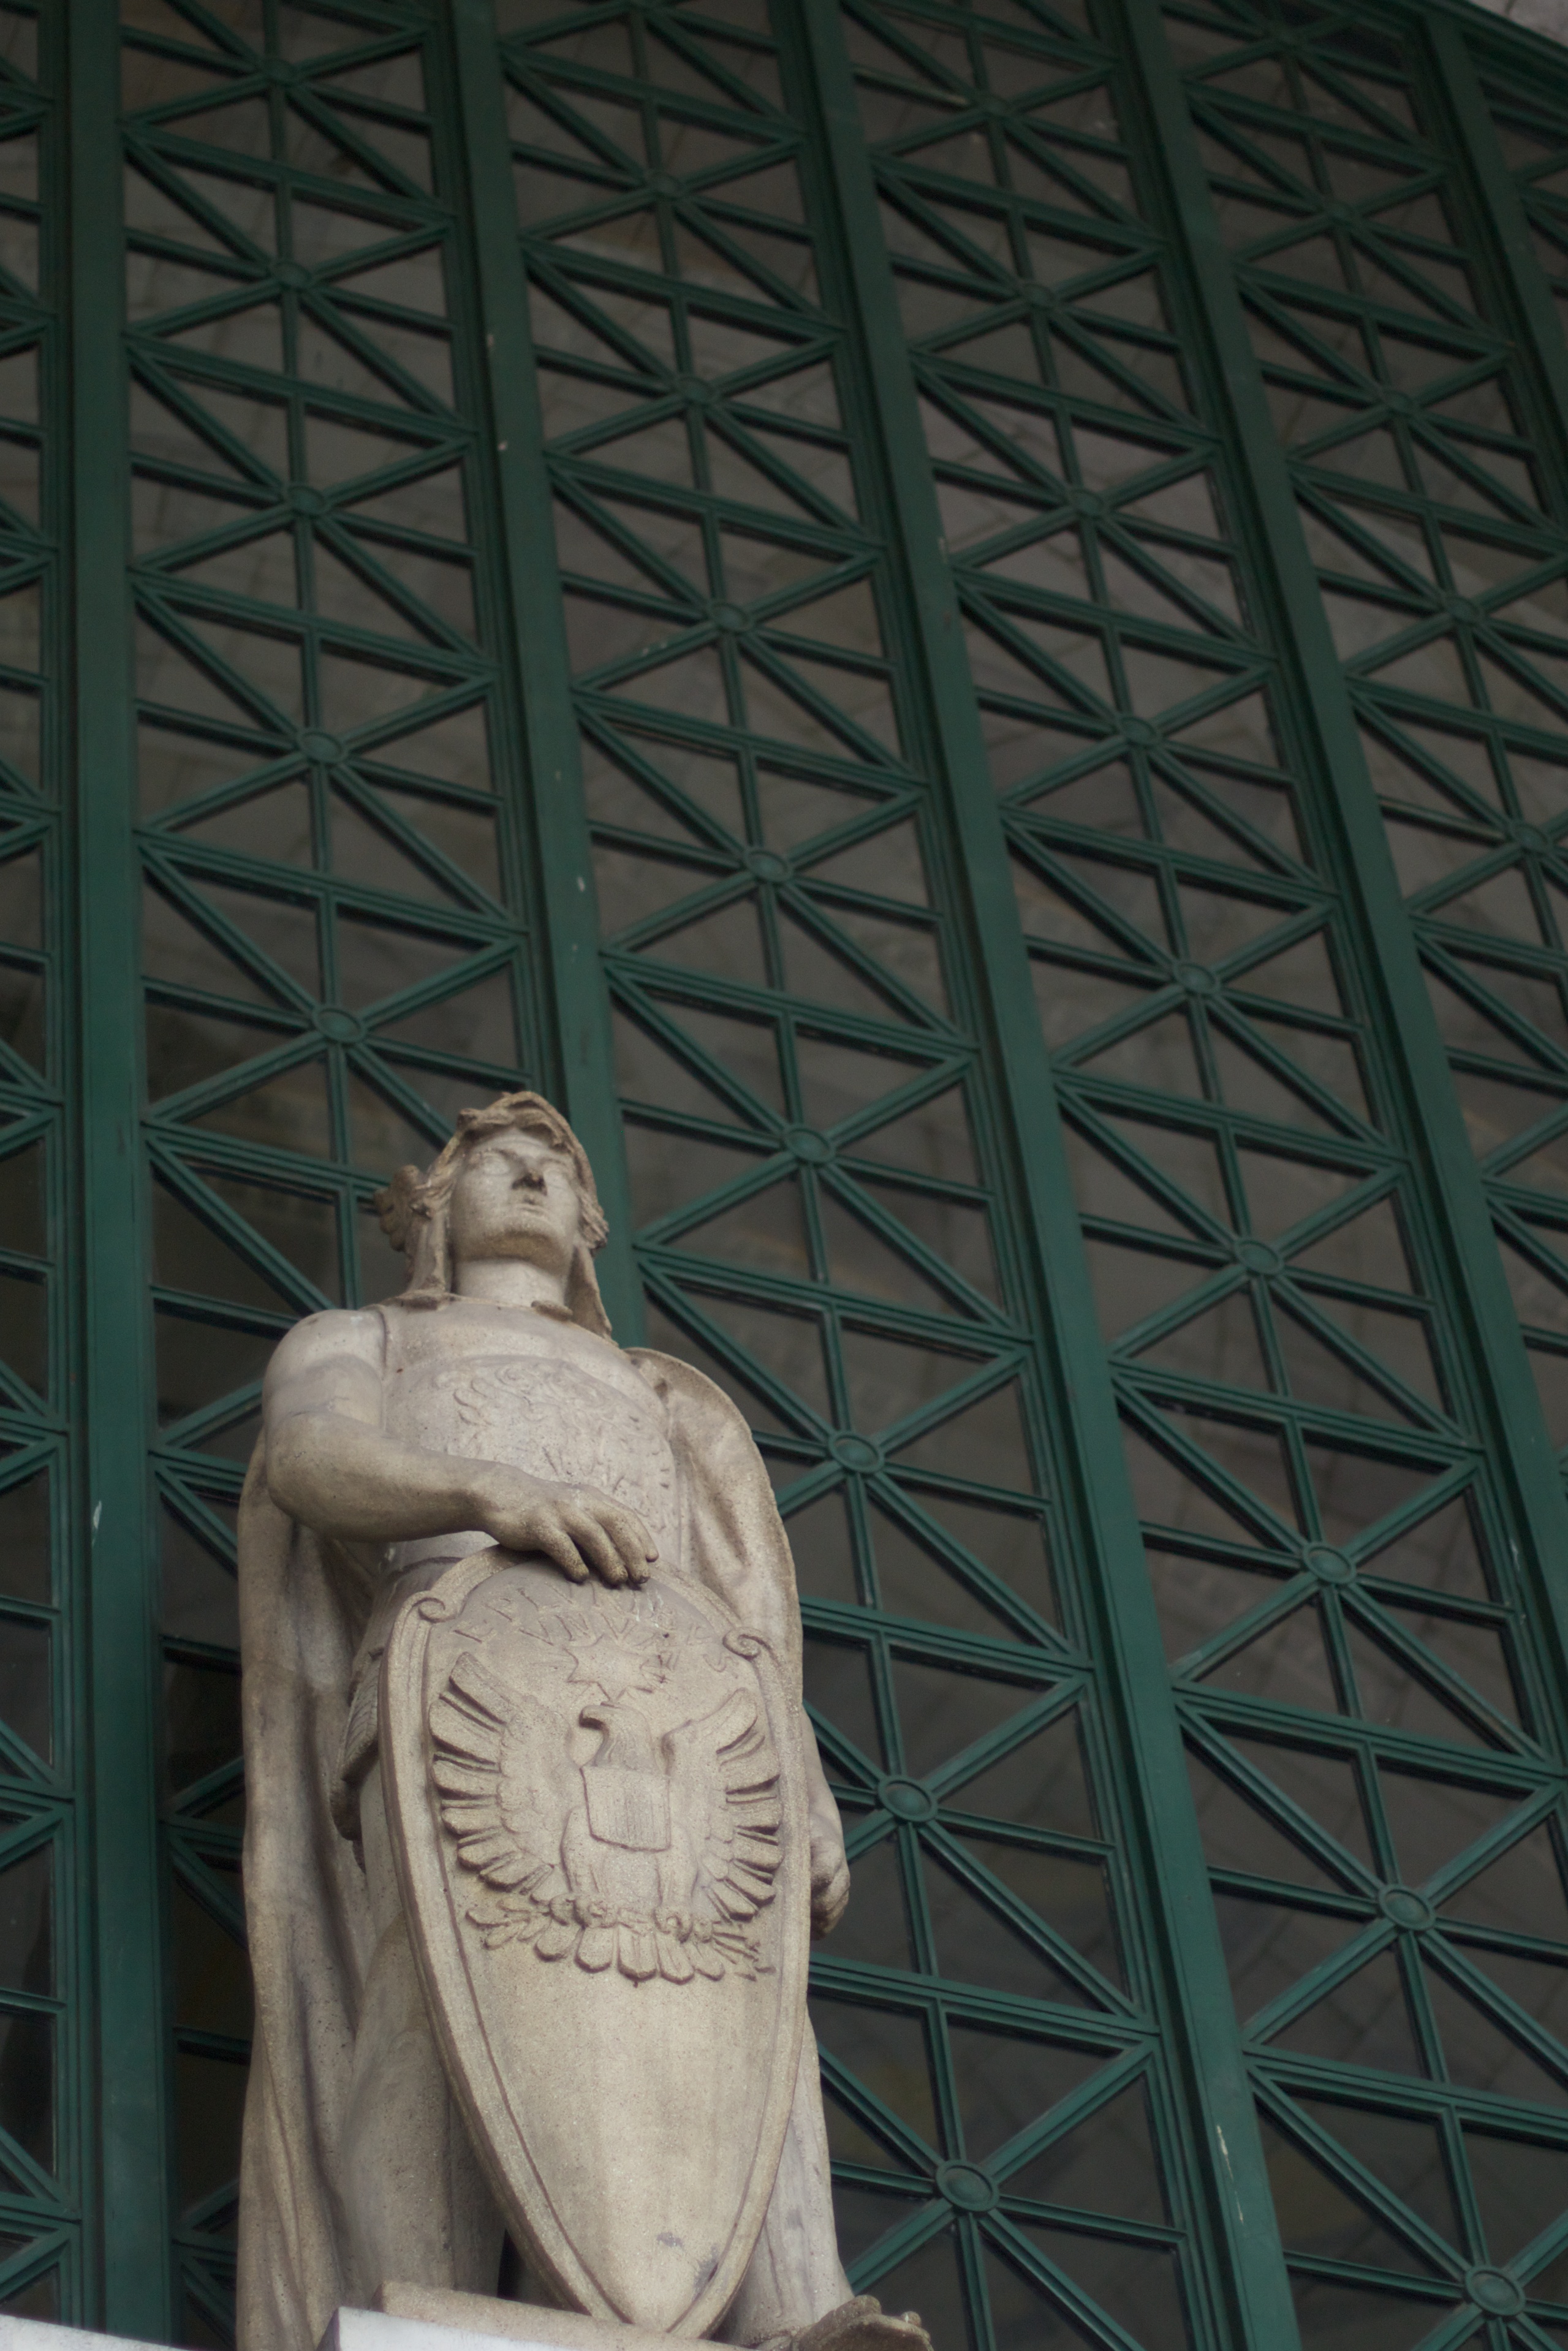
monument, statue, column, sculpture, art, temple, carving, odyssey, stone carving, ancient history